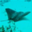
Label: ray